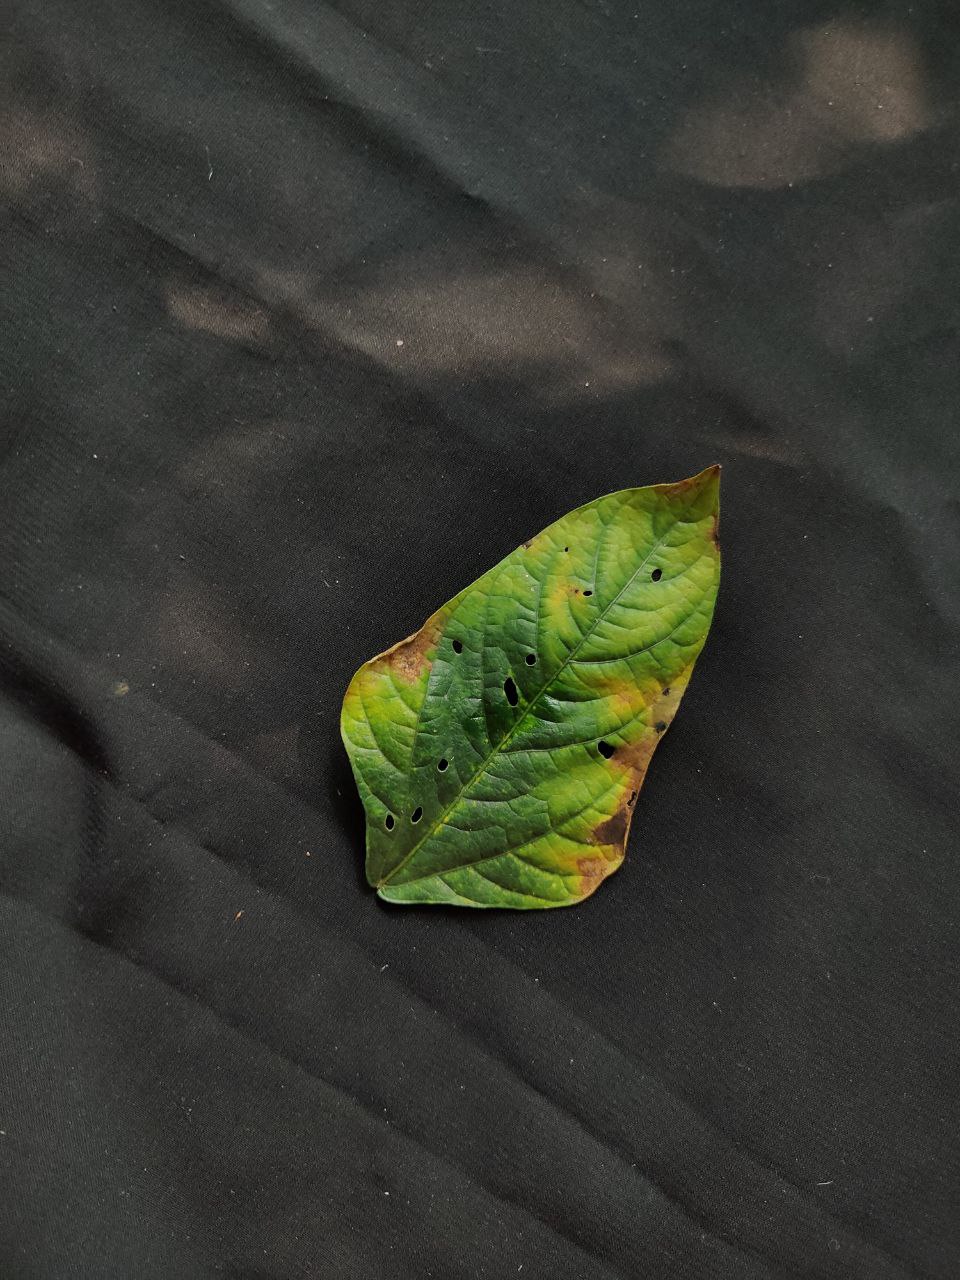
Crop: cowpea
Leaf condition: Bacterial wilt